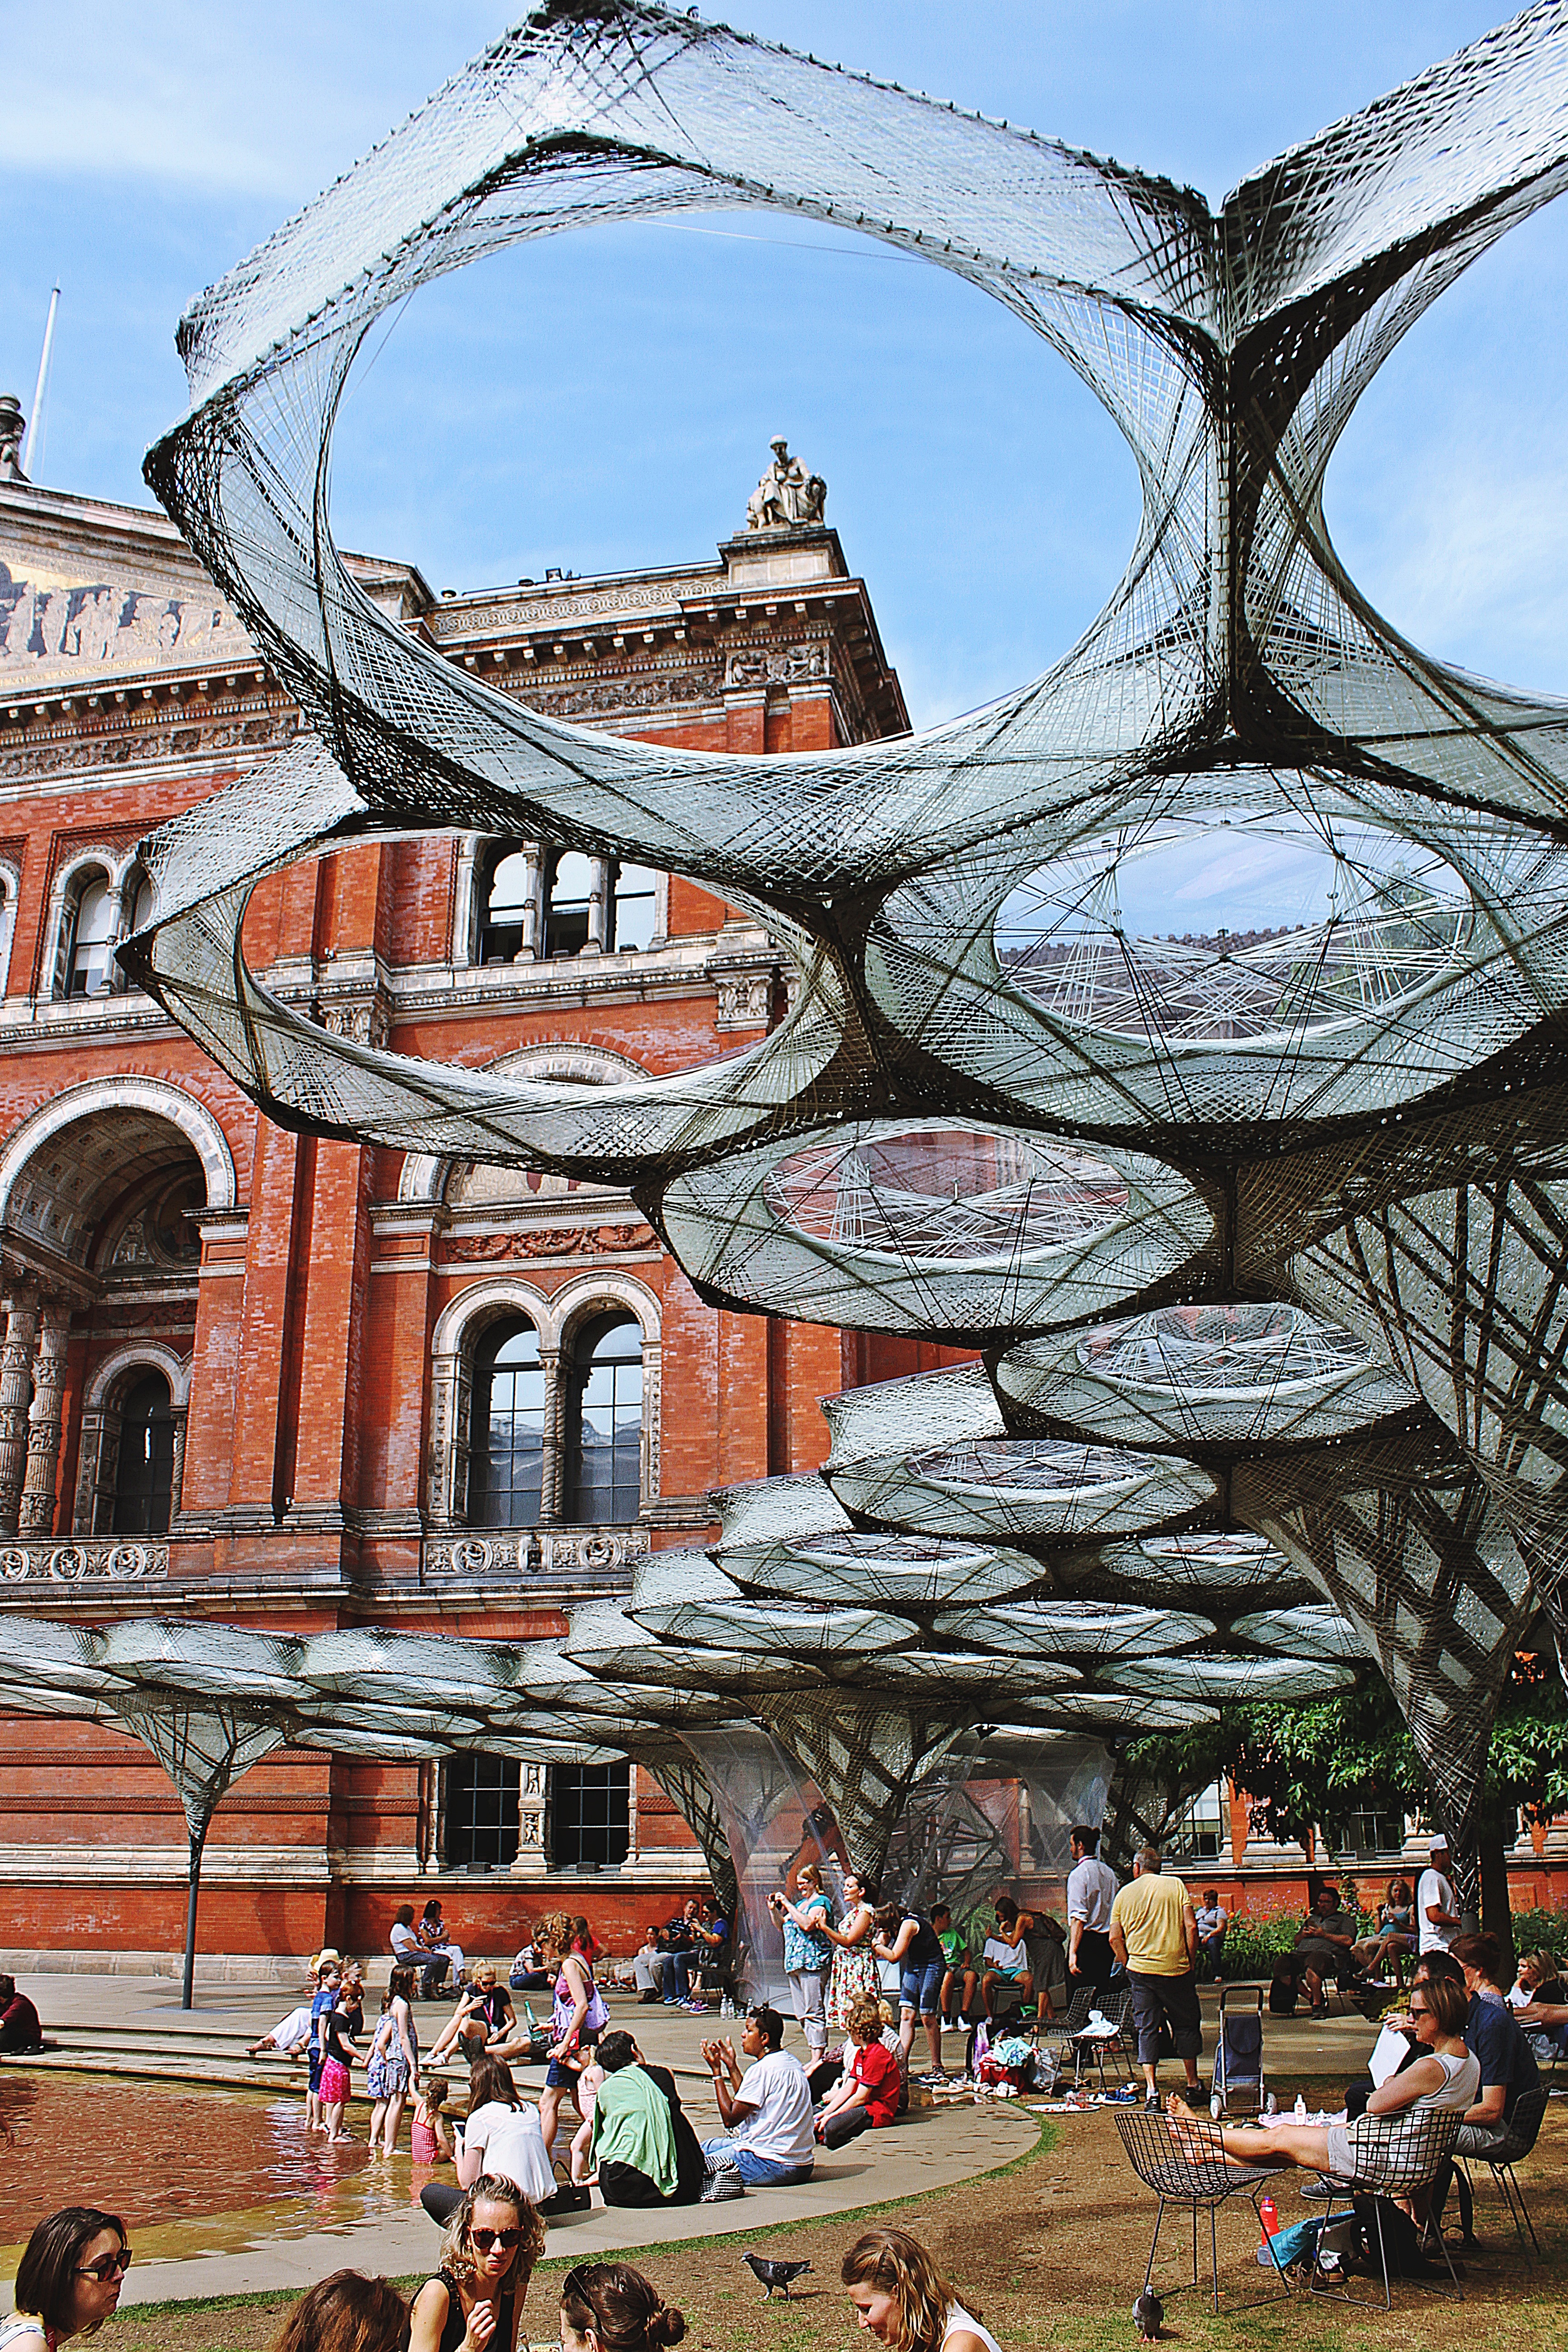
town, city, cityscape, landmark, art, town square, urban area, ancient history, human settlement